CFB Comox

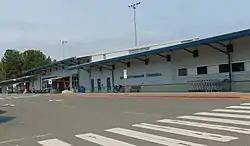
Front of the airport terminal building

Canadian Forces Base Comox , commonly referred to as CFB Comox or 19 Wing, is a Canadian Forces base on Vancouver Island in the Comox Valley, north northeast of Comox, British Columbia. It is primarily operated as an air force base by the Royal Canadian Air Force (RCAF) and is one of two bases in the country using the CP-140 Aurora anti-submarine / maritime patrol and surveillance aircraft, the other being CFB Greenwood. Its primary RCAF lodger unit is 19 Wing, commonly referred to as 19 Wing Comox.